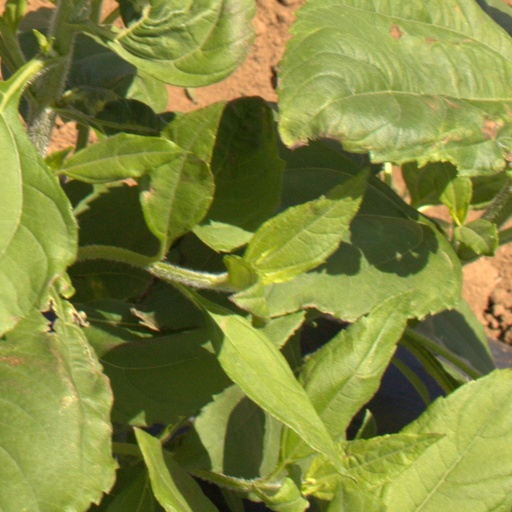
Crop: Jerusalem artichoke